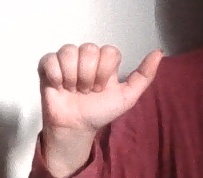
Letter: dhad